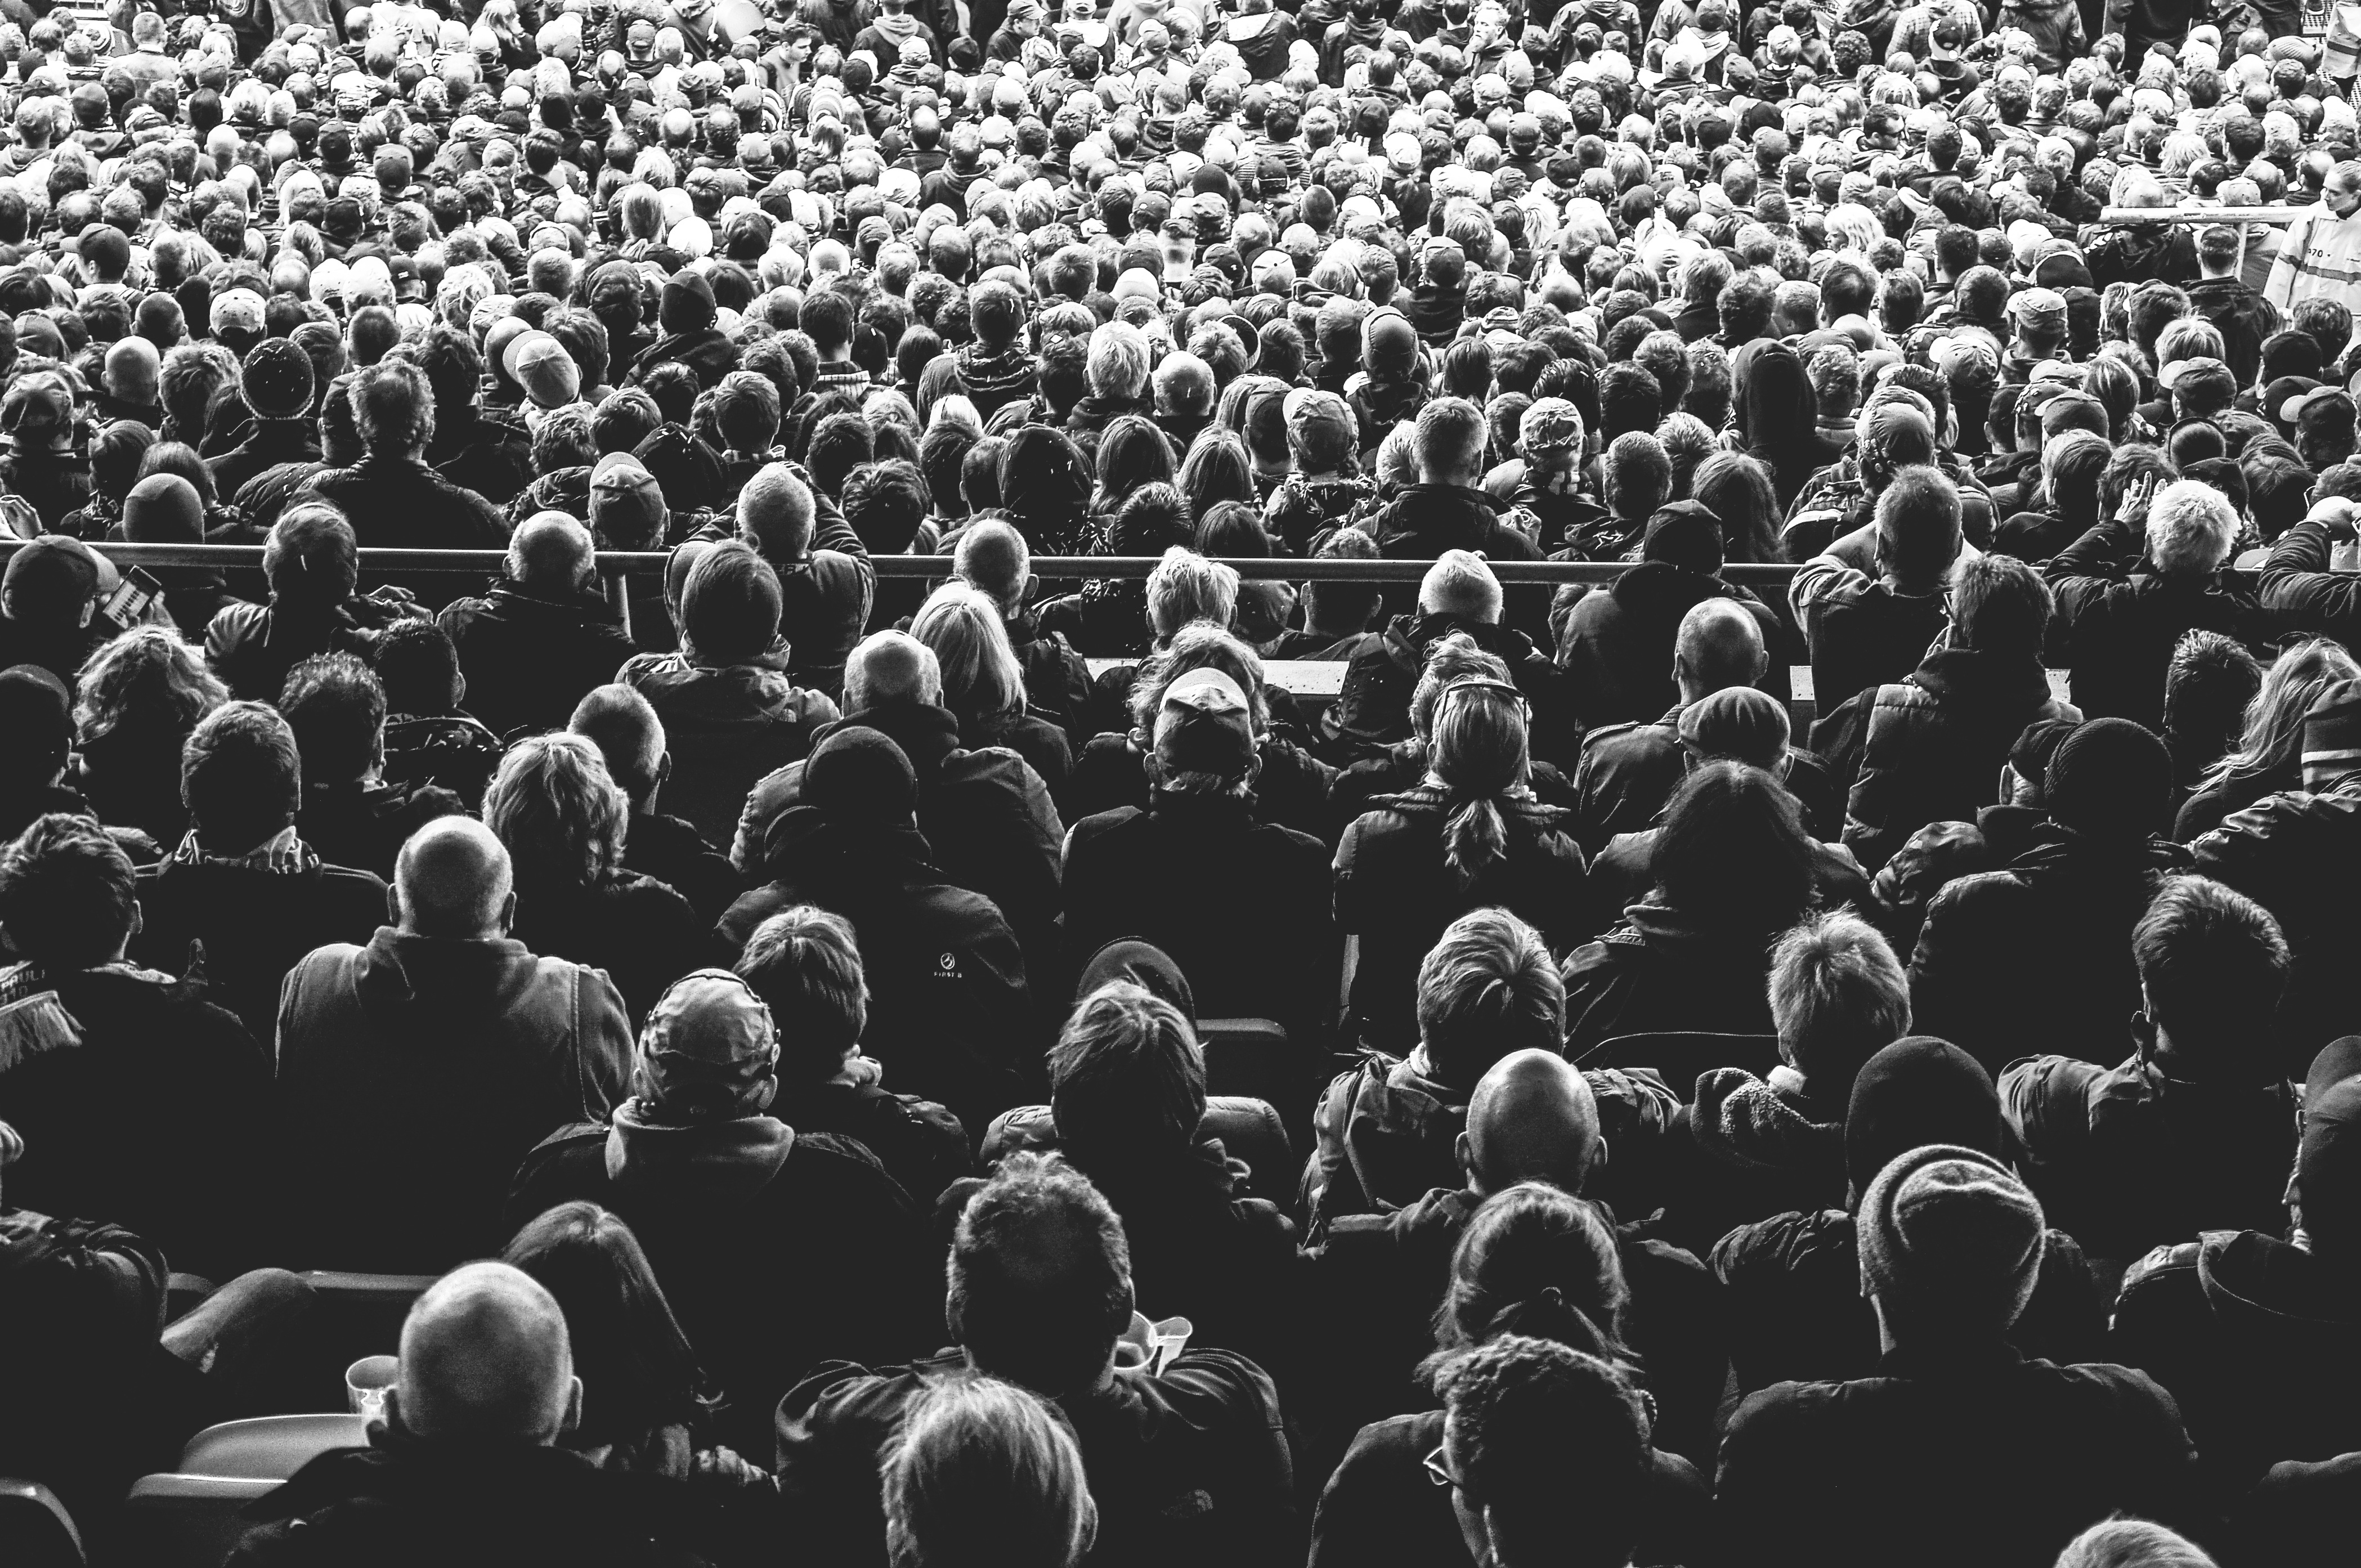
silhouette, person, black and white, people, crowd, audience, monochrome, rock concert, monochrome photography